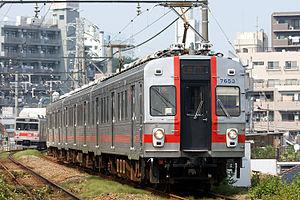
La ligne Tōkyū Ikegami est une ligne ferroviaire de la compagnie privée Tōkyū à Tokyo au Japon. Elle relie la gare de Gotanda au nord à celle de Kamata au sud. Cette ligne passe par le quartier d'Ikegami, lui donnant ainsi son nom.